Phonehenge West

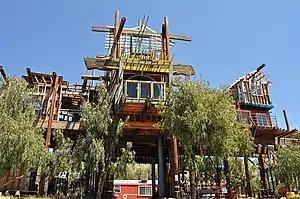
Unfinished tower 5 in May 2011, prior to its demolition

Phonehenge West was a large folk art structure envisioned and constructed by Alan Kimble "Kim" Fahey, which included a 70-foot tower made from reclaimed material such as telephone poles, and props from old movie sets. The structure rested on his 1.7 acre property in Acton, California. The compound included 13 structures and was a representation of folk art.